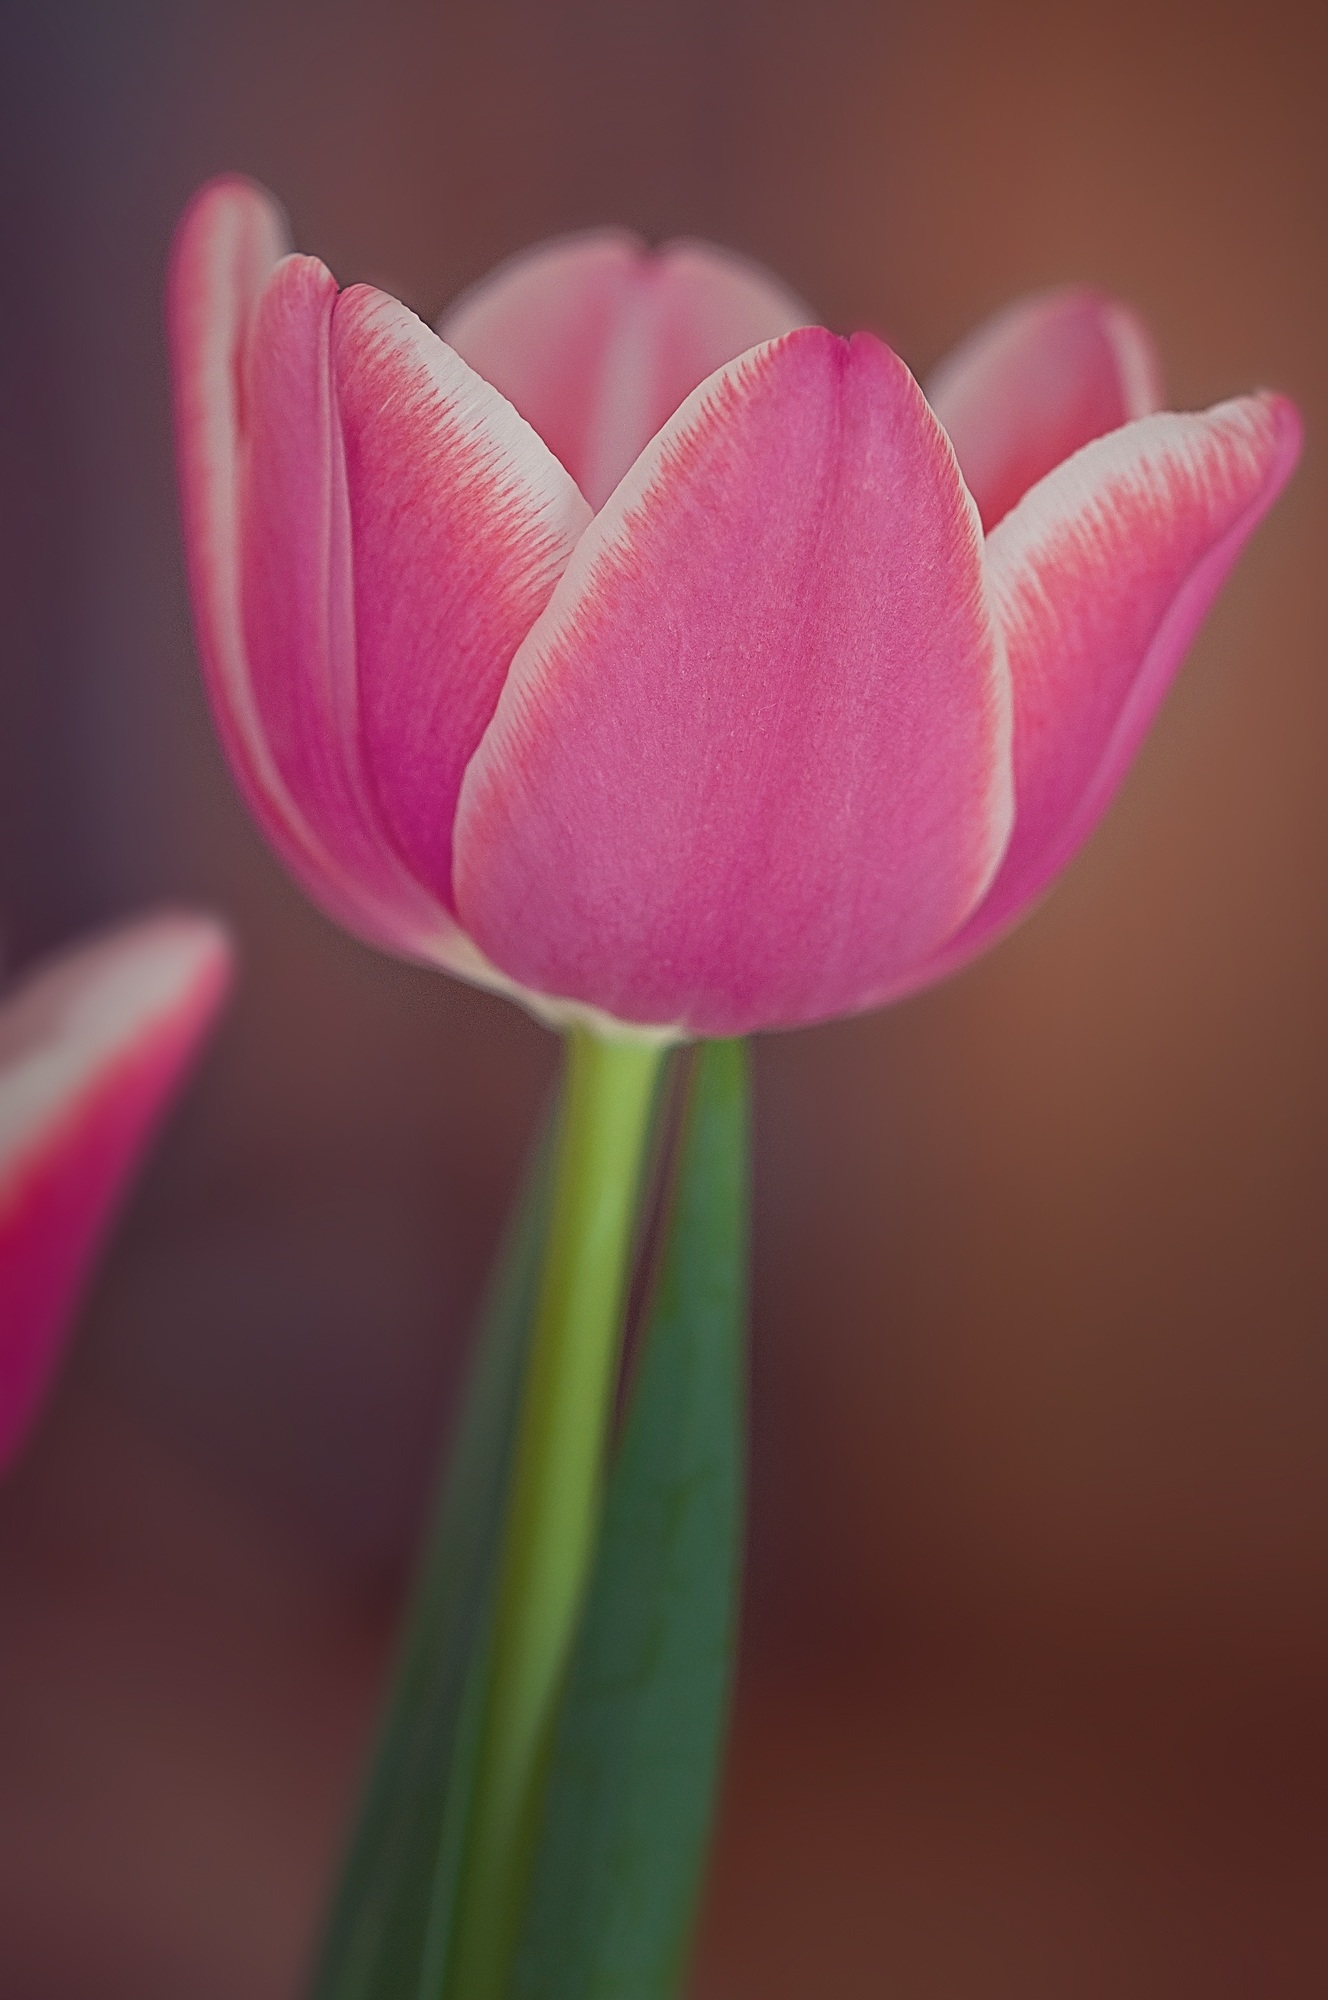
blossom, plant, sweet, flower, petal, tulip, spring, pink, close, close up, beautiful, bud, tender, spring flower, macro photography, flowering plant, schnittblume, pink and white, plant stem, land plant